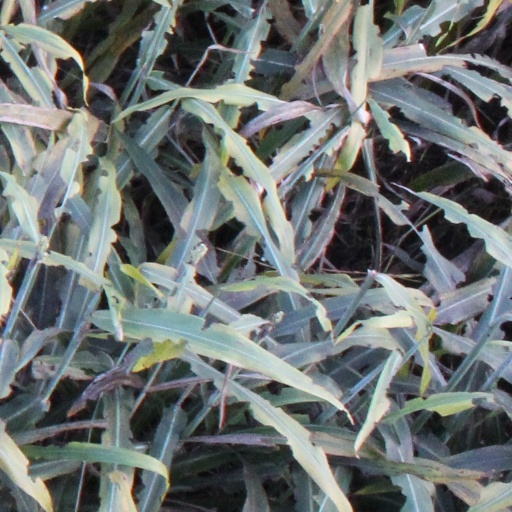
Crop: sorghum